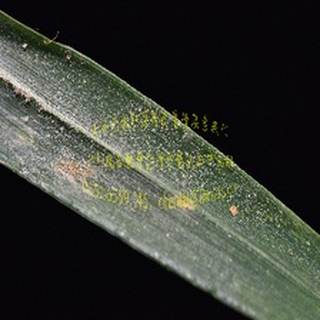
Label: wheat_mildew